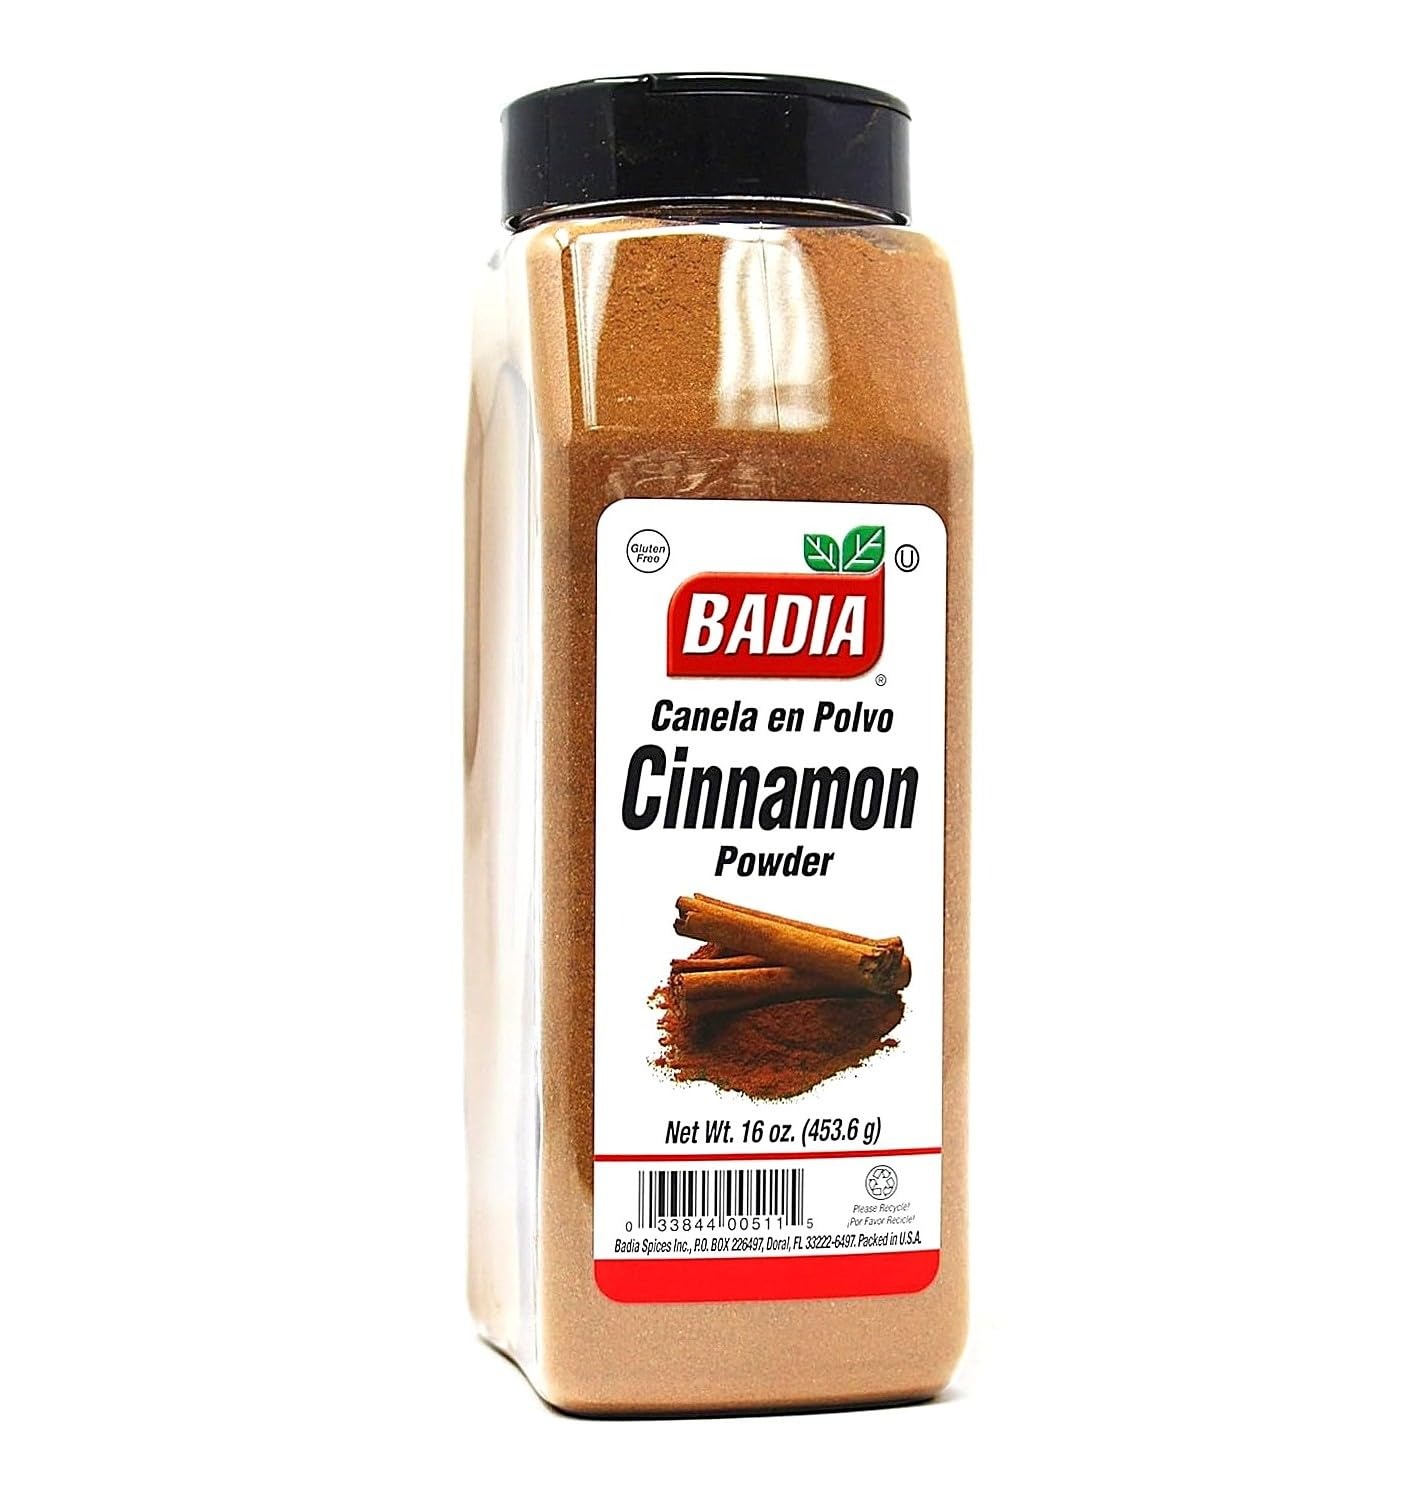
Item Name: Badia Ground Cinnamon Powder, 16 Ounce
Bullet Point 1: Warm, sweet flavor: Adds a comforting and mildly spicy sweetness to both sweet and savory dishes.
Bullet Point 2: Versatile spice: Perfect for baking, beverages, cereals, curries, and marinades.
Bullet Point 3: Popular baking ingredient: Essential for cookies, cakes, pies, and breads.
Bullet Point 4: Aromatic: Provides a fragrant, inviting aroma that enhances the sensory appeal of dishes.
Bullet Point 5: Rich in antioxidants: Contains compounds that may support overall health and wellness.
Bullet Point 6: Used globally: Found in cuisines from all over the world, including Middle Eastern, Indian, and Latin American dishes.
Bullet Point 7: Easy to use: Convenient powder form for quick and even incorporation into recipes.
Value: 16.0
Unit: Ounce

Price: 11.62